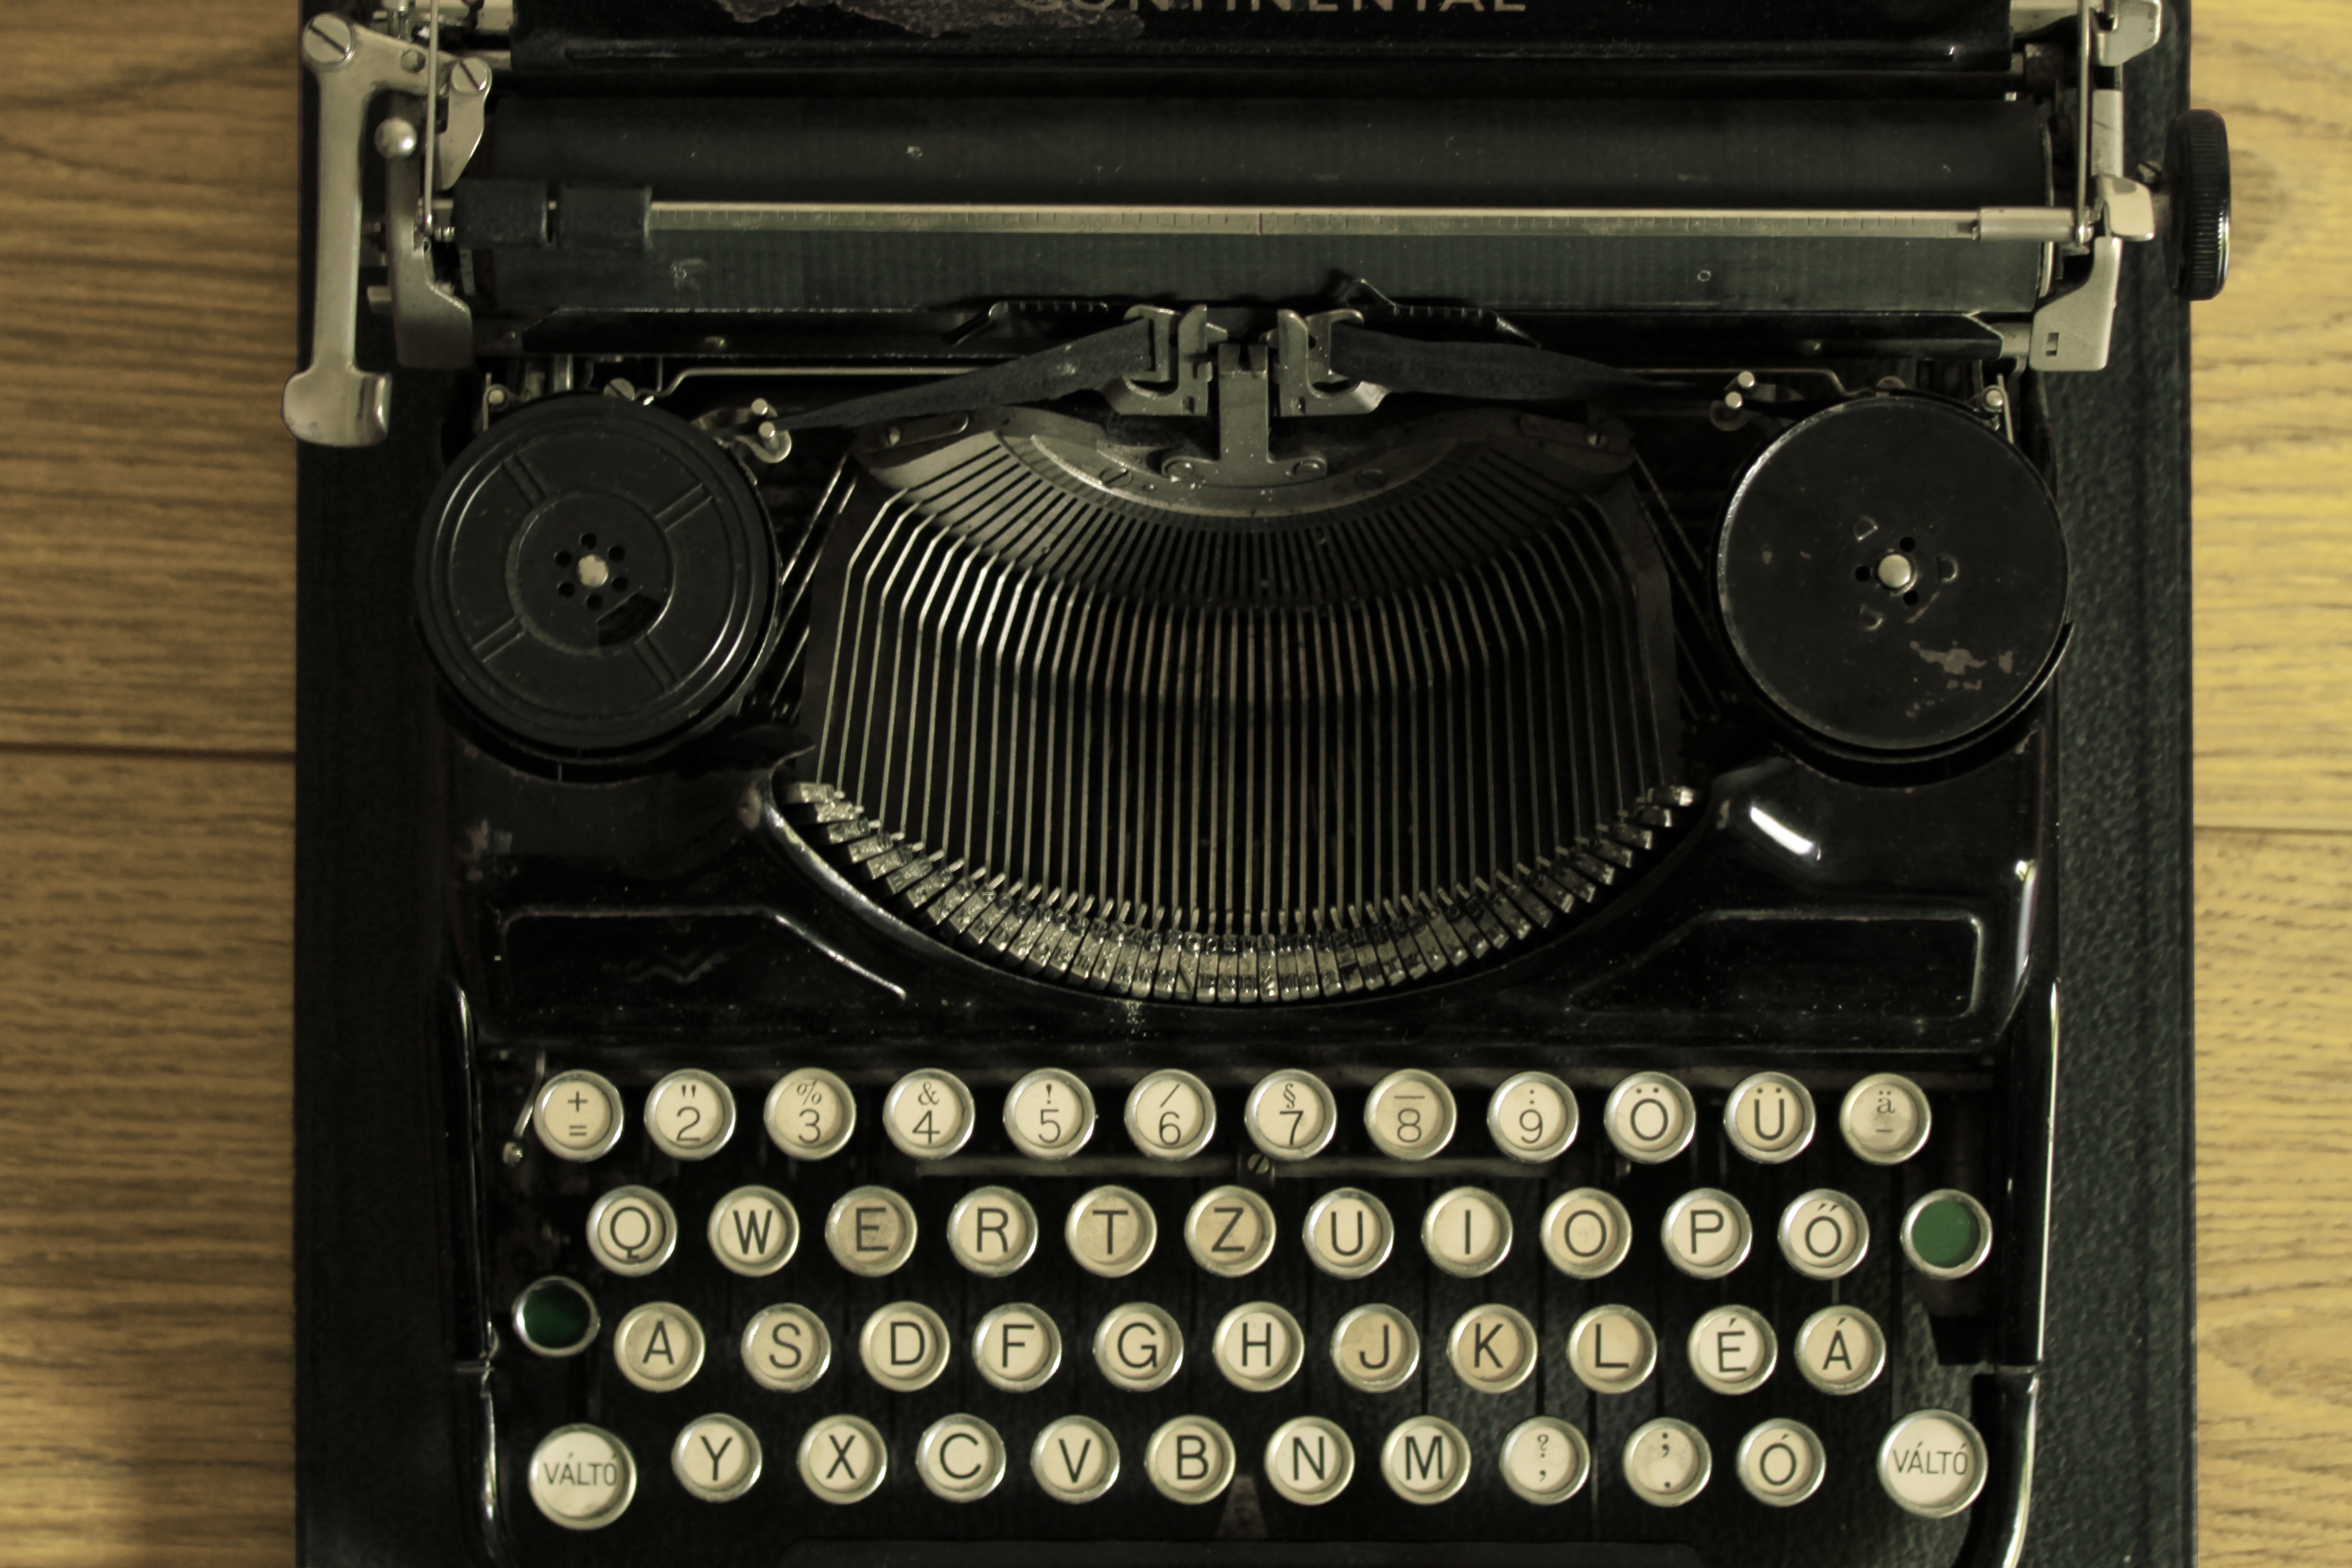
writing, typing, novel, creative, keyboard, vintage, antique, retro, old, typewriter, equipment, letter, key, metal, machine, nostalgia, dirty, writer, black, write, type, literature, mechanical, text, inspiration, style, story, author, secretary, fashioned, portable, old fashioned, office supplies, typescript, office equipment